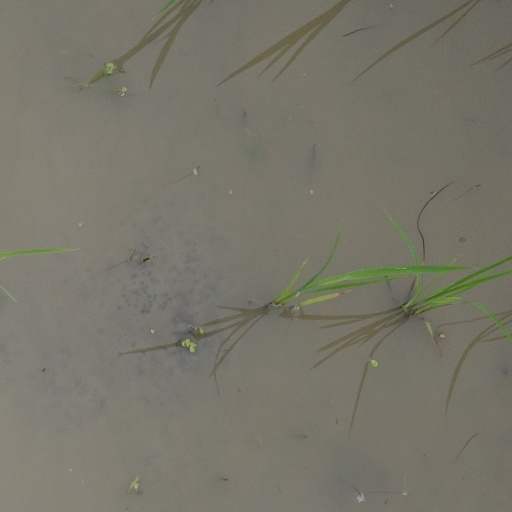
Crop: rice